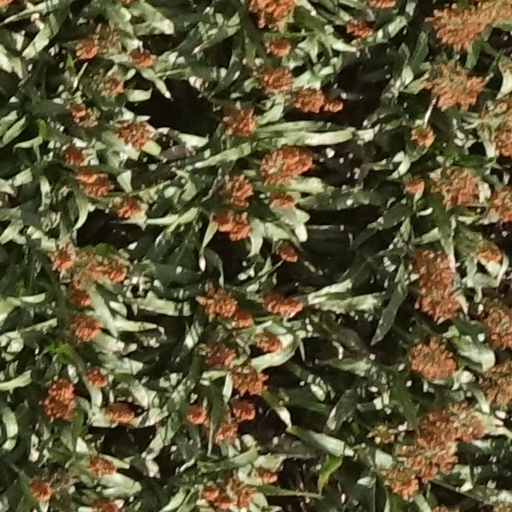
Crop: sorghum